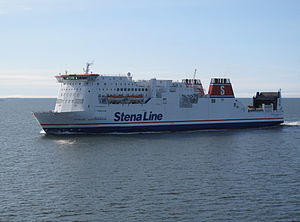
M/S Stena Jutlandica
Stena Jutlandica
M/S Stena Jutlandica er en svensk indregistreret færge, bygget i Holland i 1996 og ejet af Stena Line. Den er i rutefart mellem Frederikshavn og Göteborg. Færgen har en længde på 184 meter, en bredde på 28 meter og en dybgang på seks meter. Dens motor har 35.238 hestekræfter. Færgens kapacitet er på 1.500 passagerer og 550 biler.